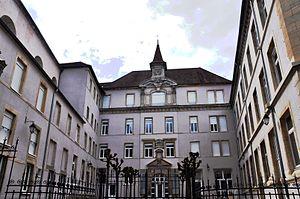
Collège des Jésuites de Gray, rue de l'Arsenal (Inscrit, 1984) This building is indexed in the Base Mérimée, a database of architectural heritage maintained by the French Ministry of Culture,
Ce tableau présente la liste de tous les monuments historiques classés ou inscrits dans la ville de Gray, Haute-Saône, en France.
Gray est une commune de l'Est de la France, en région Bourgogne-Franche-Comté, dans le département de la Haute-Saône. Elle fait partie de la région culturelle et historique de Franche-Comté. Située sur la Saône, elle jouit d'une position centrale par rapport aux villes de Besançon, Dijon, Dole, Langres et Vesoul.
Cet article recense les lycées de la Haute-Saône.